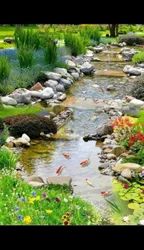
Label: Epoxy_Flooring_Service